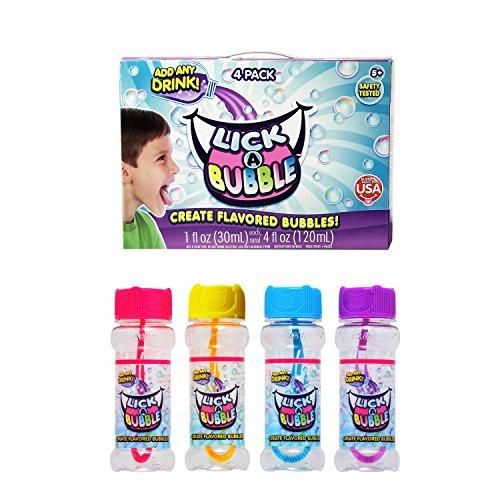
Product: Lick-A-Bubble Create Flavored Bubbles, 4 Pack
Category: Toys & Games | Sports & Outdoor Play | Bubbles
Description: Lick-A-Bubble is best used with room temperature beverages.
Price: $9.70
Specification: ProductDimensions:6x1.5x4.4inches|ItemWeight:2.24ounces|ShippingWeight:2.4ounces(Viewshippingratesandpolicies)|DomesticShipping:ItemcanbeshippedwithinU.S.|InternationalShipping:ThisitemcanbeshippedtoselectcountriesoutsideoftheU.S.LearnMore|ASIN:B0764KNNVS|Itemmodelnumber:26566|Manufacturerrecommendedage:5yearsandup